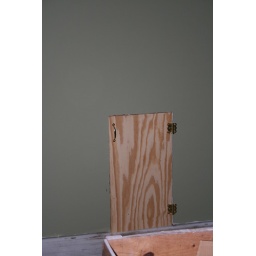
small door in Micah's office